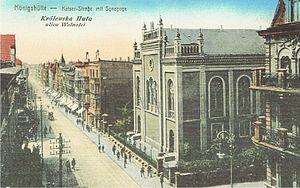
La synagogue de Königshütte aussi dénommée synagogue de Chorzów, située au 12 rue Wolności, a été inaugurée en 1875, et incendiée par les nazis dès le début de l'invasion de la Pologne en 1939.